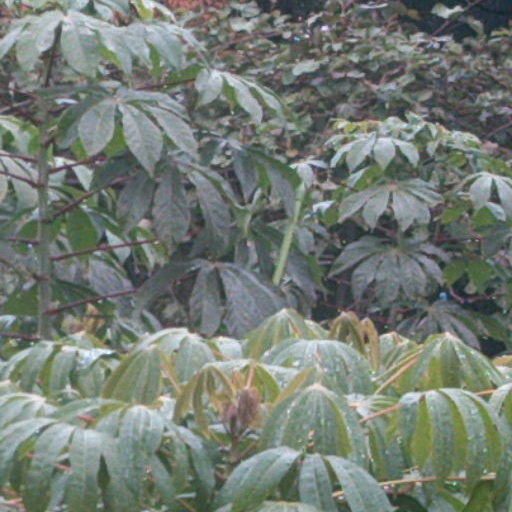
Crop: cassava